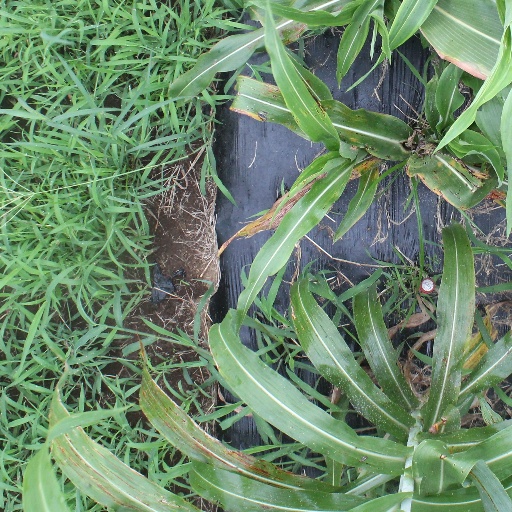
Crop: sorghum